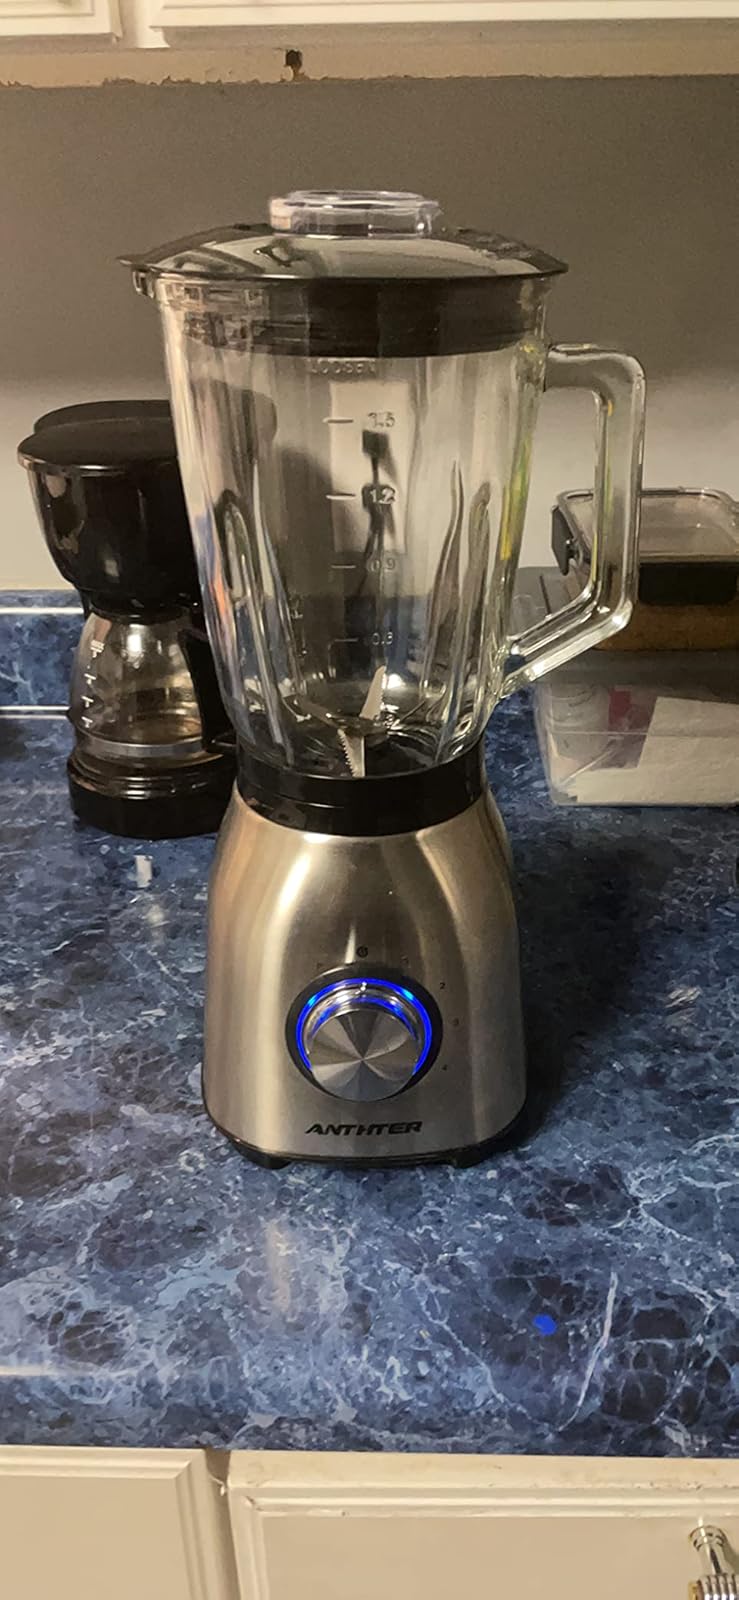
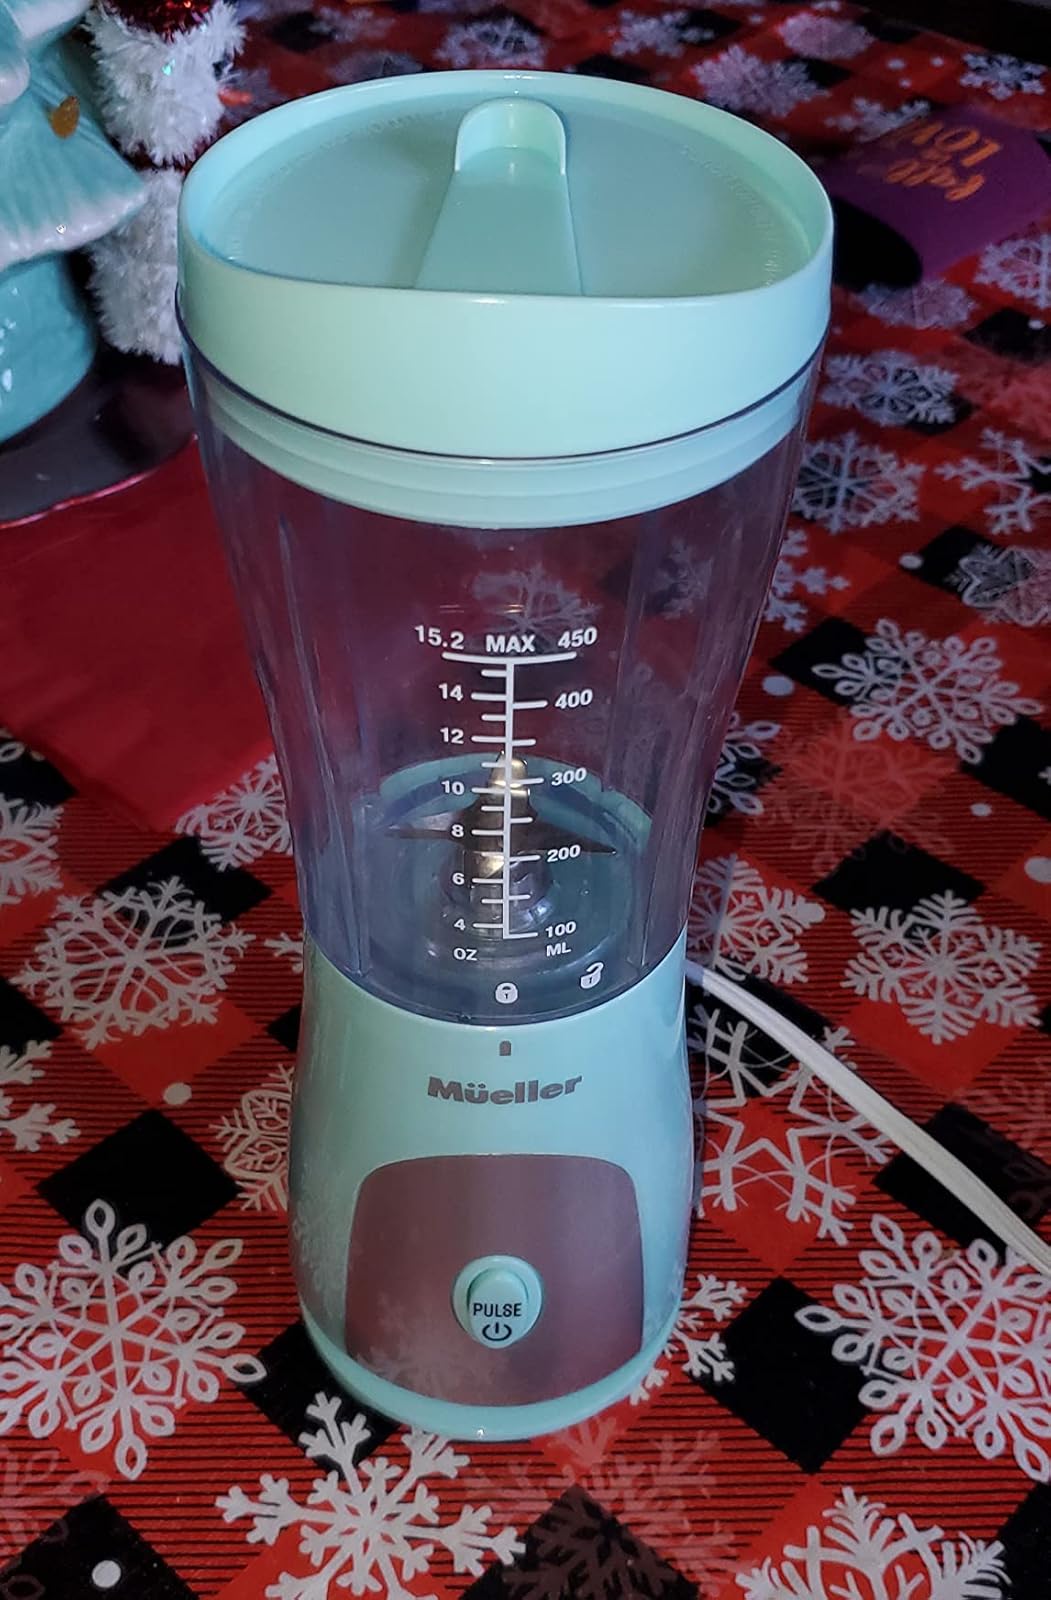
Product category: items_blender
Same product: no